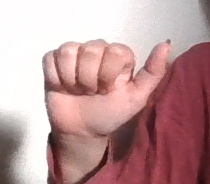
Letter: dhad